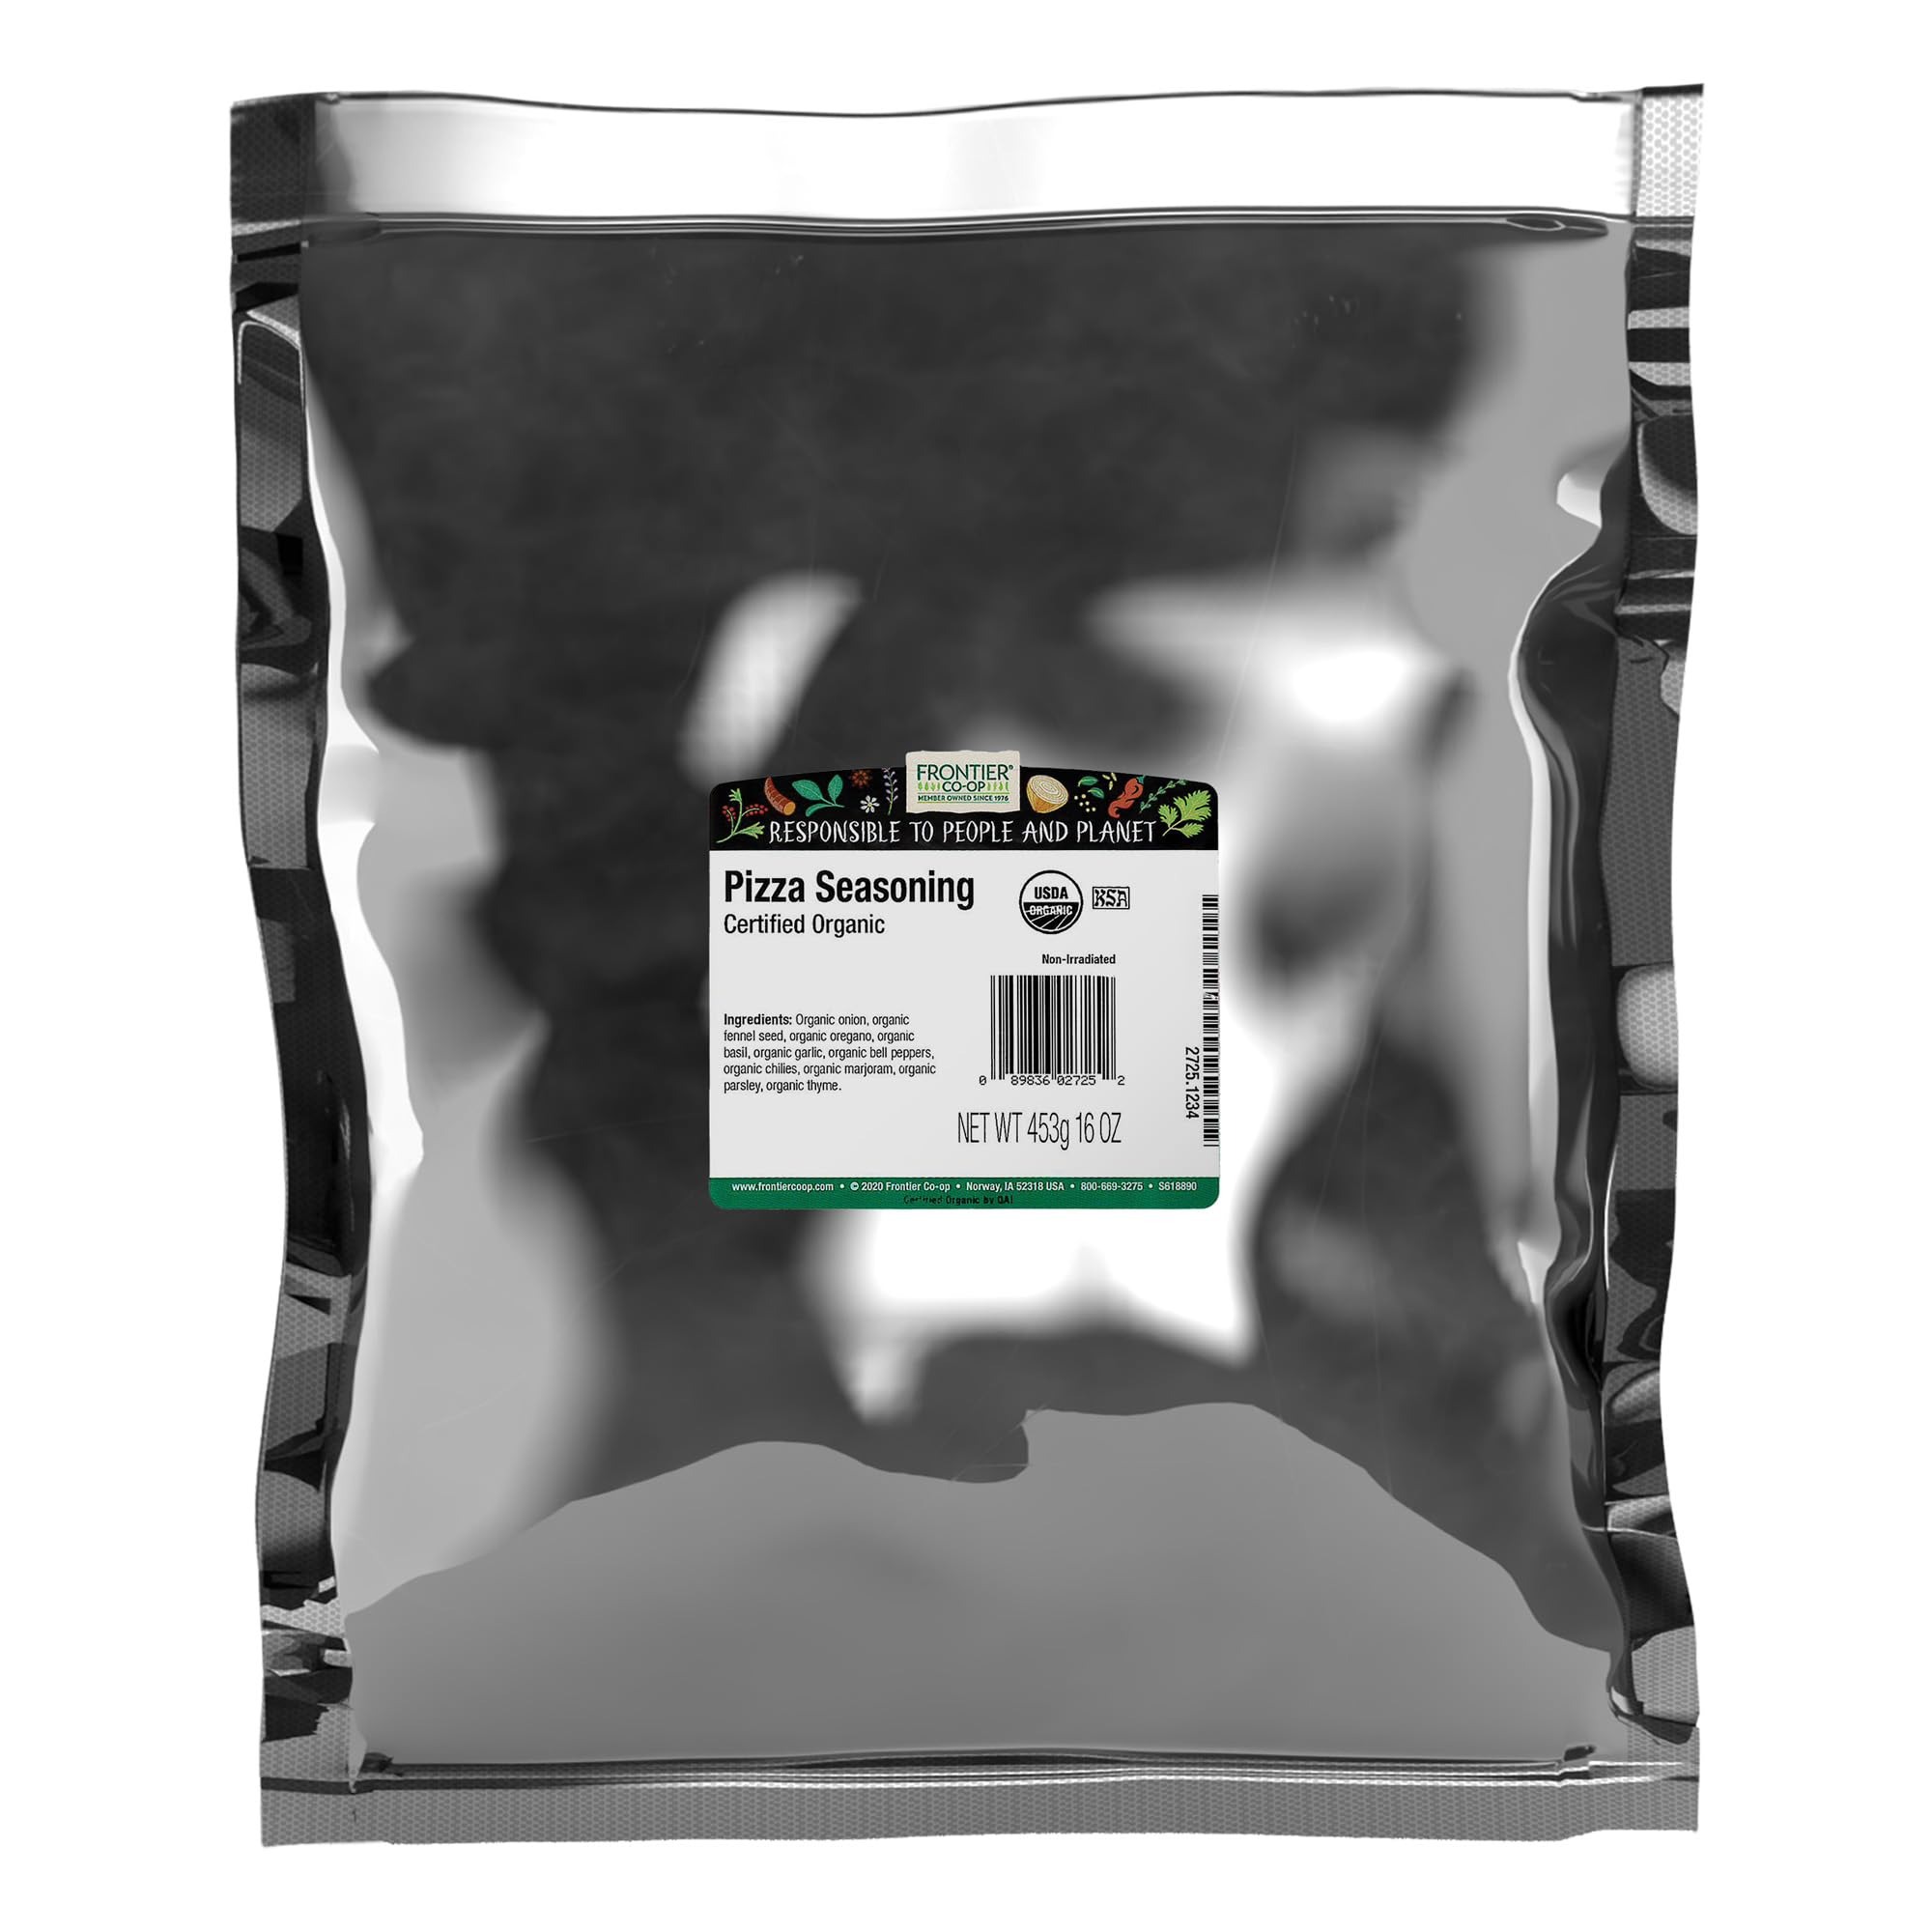
Item Name: Frontier Co-op Organic Pizza Seasoning, 1lb Bulk Bag – Natural Seasoning Spice Blend, Perfect Spice for Homemade Pizzas, Pasta and Italian Dishes
Bullet Point 1: Premium Quality: We crafted pizza spice seasoning with only the finest ingredients. This blend includes oregano, onion, garlic, and basil, along with unique additions to set this savory blend apart.
Bullet Point 2: Versatile Uses: Pizza seasoning blend perfectly seasons every pizza, from classic cheese on thin crust to hearty deep-dish varieties, enhancing the flavor of homemade pizzas, pasta and Italian dishes.
Bullet Point 3: Variety Of Herbs: Pizza toppings blend includes onion, bell pepper, fennel seed, oregano, garlic, basil, chili peppers, parsley, thyme, marjoram and celery flakes, providing a rich flavor profile.
Bullet Point 4: Kosher and Organic: Our bulk pizza seasoning is kosher certified, organic, and non-irradiated and made with natural ingredients, ensuring a wholesome pizza spice for your culinary creations.
Bullet Point 5: About Us: Founded in 1976, Frontier Co-op has grown into a leader in natural, organic and fair trade botanicals. We are member-owned, and committed to purity, honesty and quality.
Product Description: Elevate your culinary creations with Frontier Co-op Organic Pizza Seasoning, a premium blend that brings the taste of a pizzeria right to your kitchen. For the best pizza seasoning, use our expertly crafted, high-quality ingredients Pizza Seasoning to enhance the flavor of your favorite dishes. Our seasoning blend includes classic flavors for pizza sprinkles, such as oregano, onion, garlic, and basil, complemented by unique additions like fennel seed, bell pepper, chili peppers, and celery flakes. This diverse combination of pizza flavored seasoning creates a rich and complex flavor profile that stands out.<br><br>Perfect for a variety of uses, this all natural pizza seasoning is not just for pizzas. It’s a versatile ingredient that can enhance a wide range of dishes, making it a staple in your pantry. Use it to season classic cheese pizzas on thin crust, hearty deep-dish varieties, or even gourmet homemade pies. Beyond pizzas, this blend is excellent for pasta dishes, Italian cuisine, roasted vegetables, and even soups and stews. Sprinkle it on before cooking or use it as a finishing touch to add a burst of flavor to your meals.<br><br>Whether you’re a home cook looking to recreate your favorite flavors or an adventurous chef seeking to enhance your culinary repertoire, Frontier pizza spice seasoning is the perfect addition to your kitchen. Enjoy the convenience of a gourmet pizza seasoning blend that brings exceptional flavor to a wide variety of dishes, making every meal a delicious experience.<br><br>Features:<br>Kosher<br>Oraganic<br>Natural<br>Non-Irradiated<br>Non-ETO
Value: 16.0
Unit: Ounce

Price: 19.77